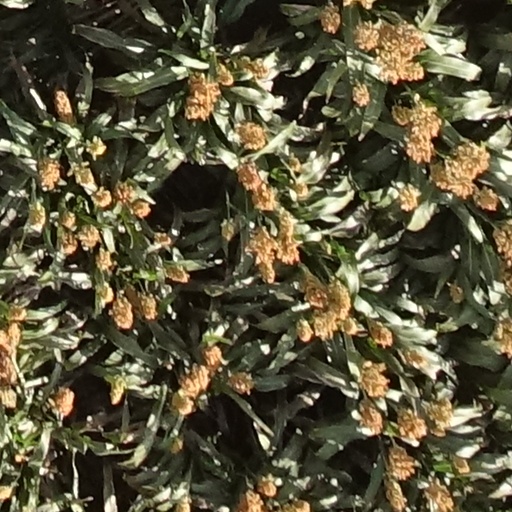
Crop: sorghum